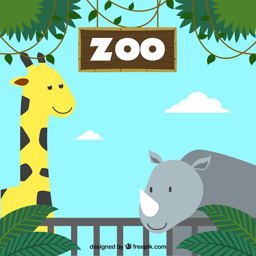
giraffe and rhino in the zoo free vector